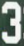
Number: 3